Taman Desa

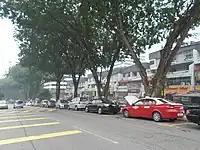

Taman Desa is a housing estate in south-western Kuala Lumpur, Malaysia under the postcode 58100. Located off the East–West Link Expressway and Jalan Klang Lama, Taman Desa falls under the Seputeh parliamentary constituency.